Knavesmire

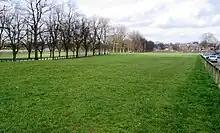
Knavesmire from South Bank

The Knavesmire is used for recreation and for public events. It is a popular site for dog-walking, and a large part of it is occupied by York Racecourse. The York Races were first moved to the Knavesmire from Clifton in 1731. Since January 2012 it has been the location of the York Parkrun, a free 5k running event held every Saturday morning.